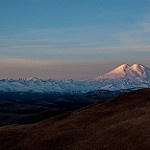
Scene: Outdoor